Kalyani railway station

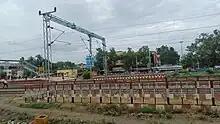
View of Kalyani Railway station from Platform 4

The Sealdah–Ranaghat route was electrified in the period of 1963–64. Subarban traffic first started as Naihati Local and Kalyani local for the first time .